Hostens

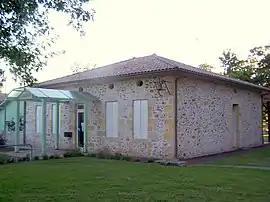
The town hall in Hostens

Hostens is a commune in the Gironde department in southwestern France. It is around 35 km south of Bordeaux.